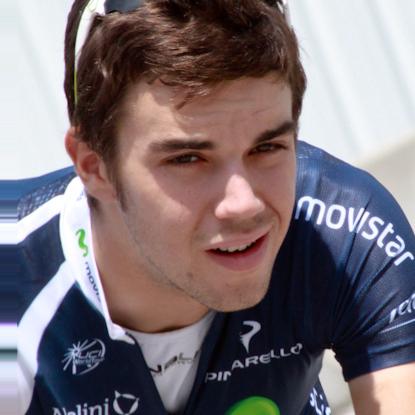
Age: 20